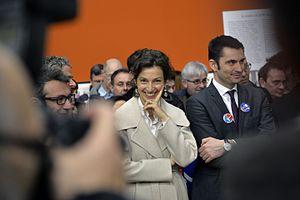
Inauguration officielle de l'exposition Hermann avec la ministre de la Culture Audrey Azoulay, Festival International de la Bande Dessinée d'Angoulême 2017.
Audrey Azoulay, née le 4 août 1972 à Paris, est une haute fonctionnaire et femme politique française.